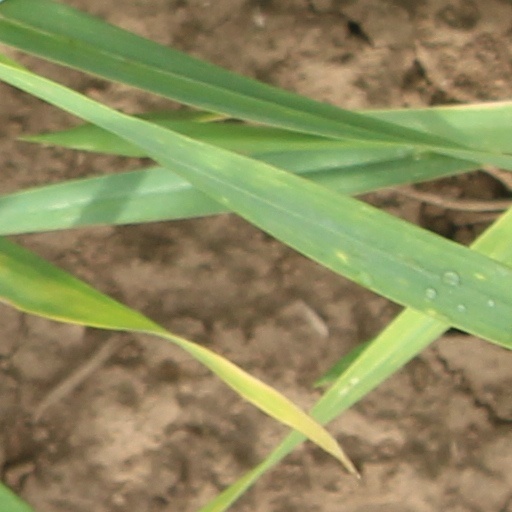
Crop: wheat